Freaky (film)

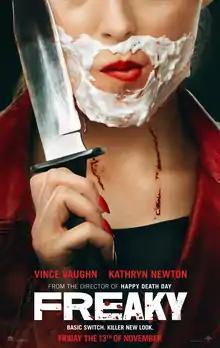
Theatrical release poster

Freaky is a 2020 American black comedy slasher film directed by Christopher Landon from a screenplay by Michael Kennedy and Landon. A twist on "Freaky Friday", it stars Vince Vaughn, Kathryn Newton, Katie Finneran, Misha Osherovich, Celeste O'Connor, and Alan Ruck. The film centers on a teenage girl who unintentionally switches bodies with a middle-aged male serial killer. Jason Blum produced the film under his Blumhouse Productions company.